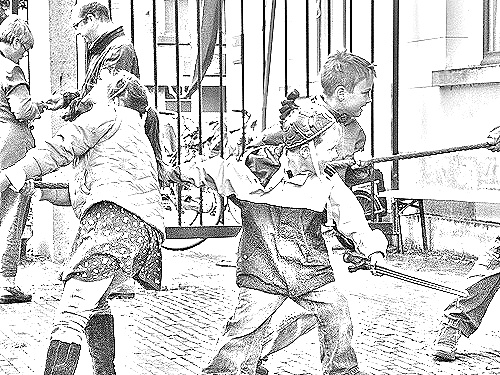
Portrait style: Sketch Portrait